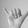
ASL letter: Y